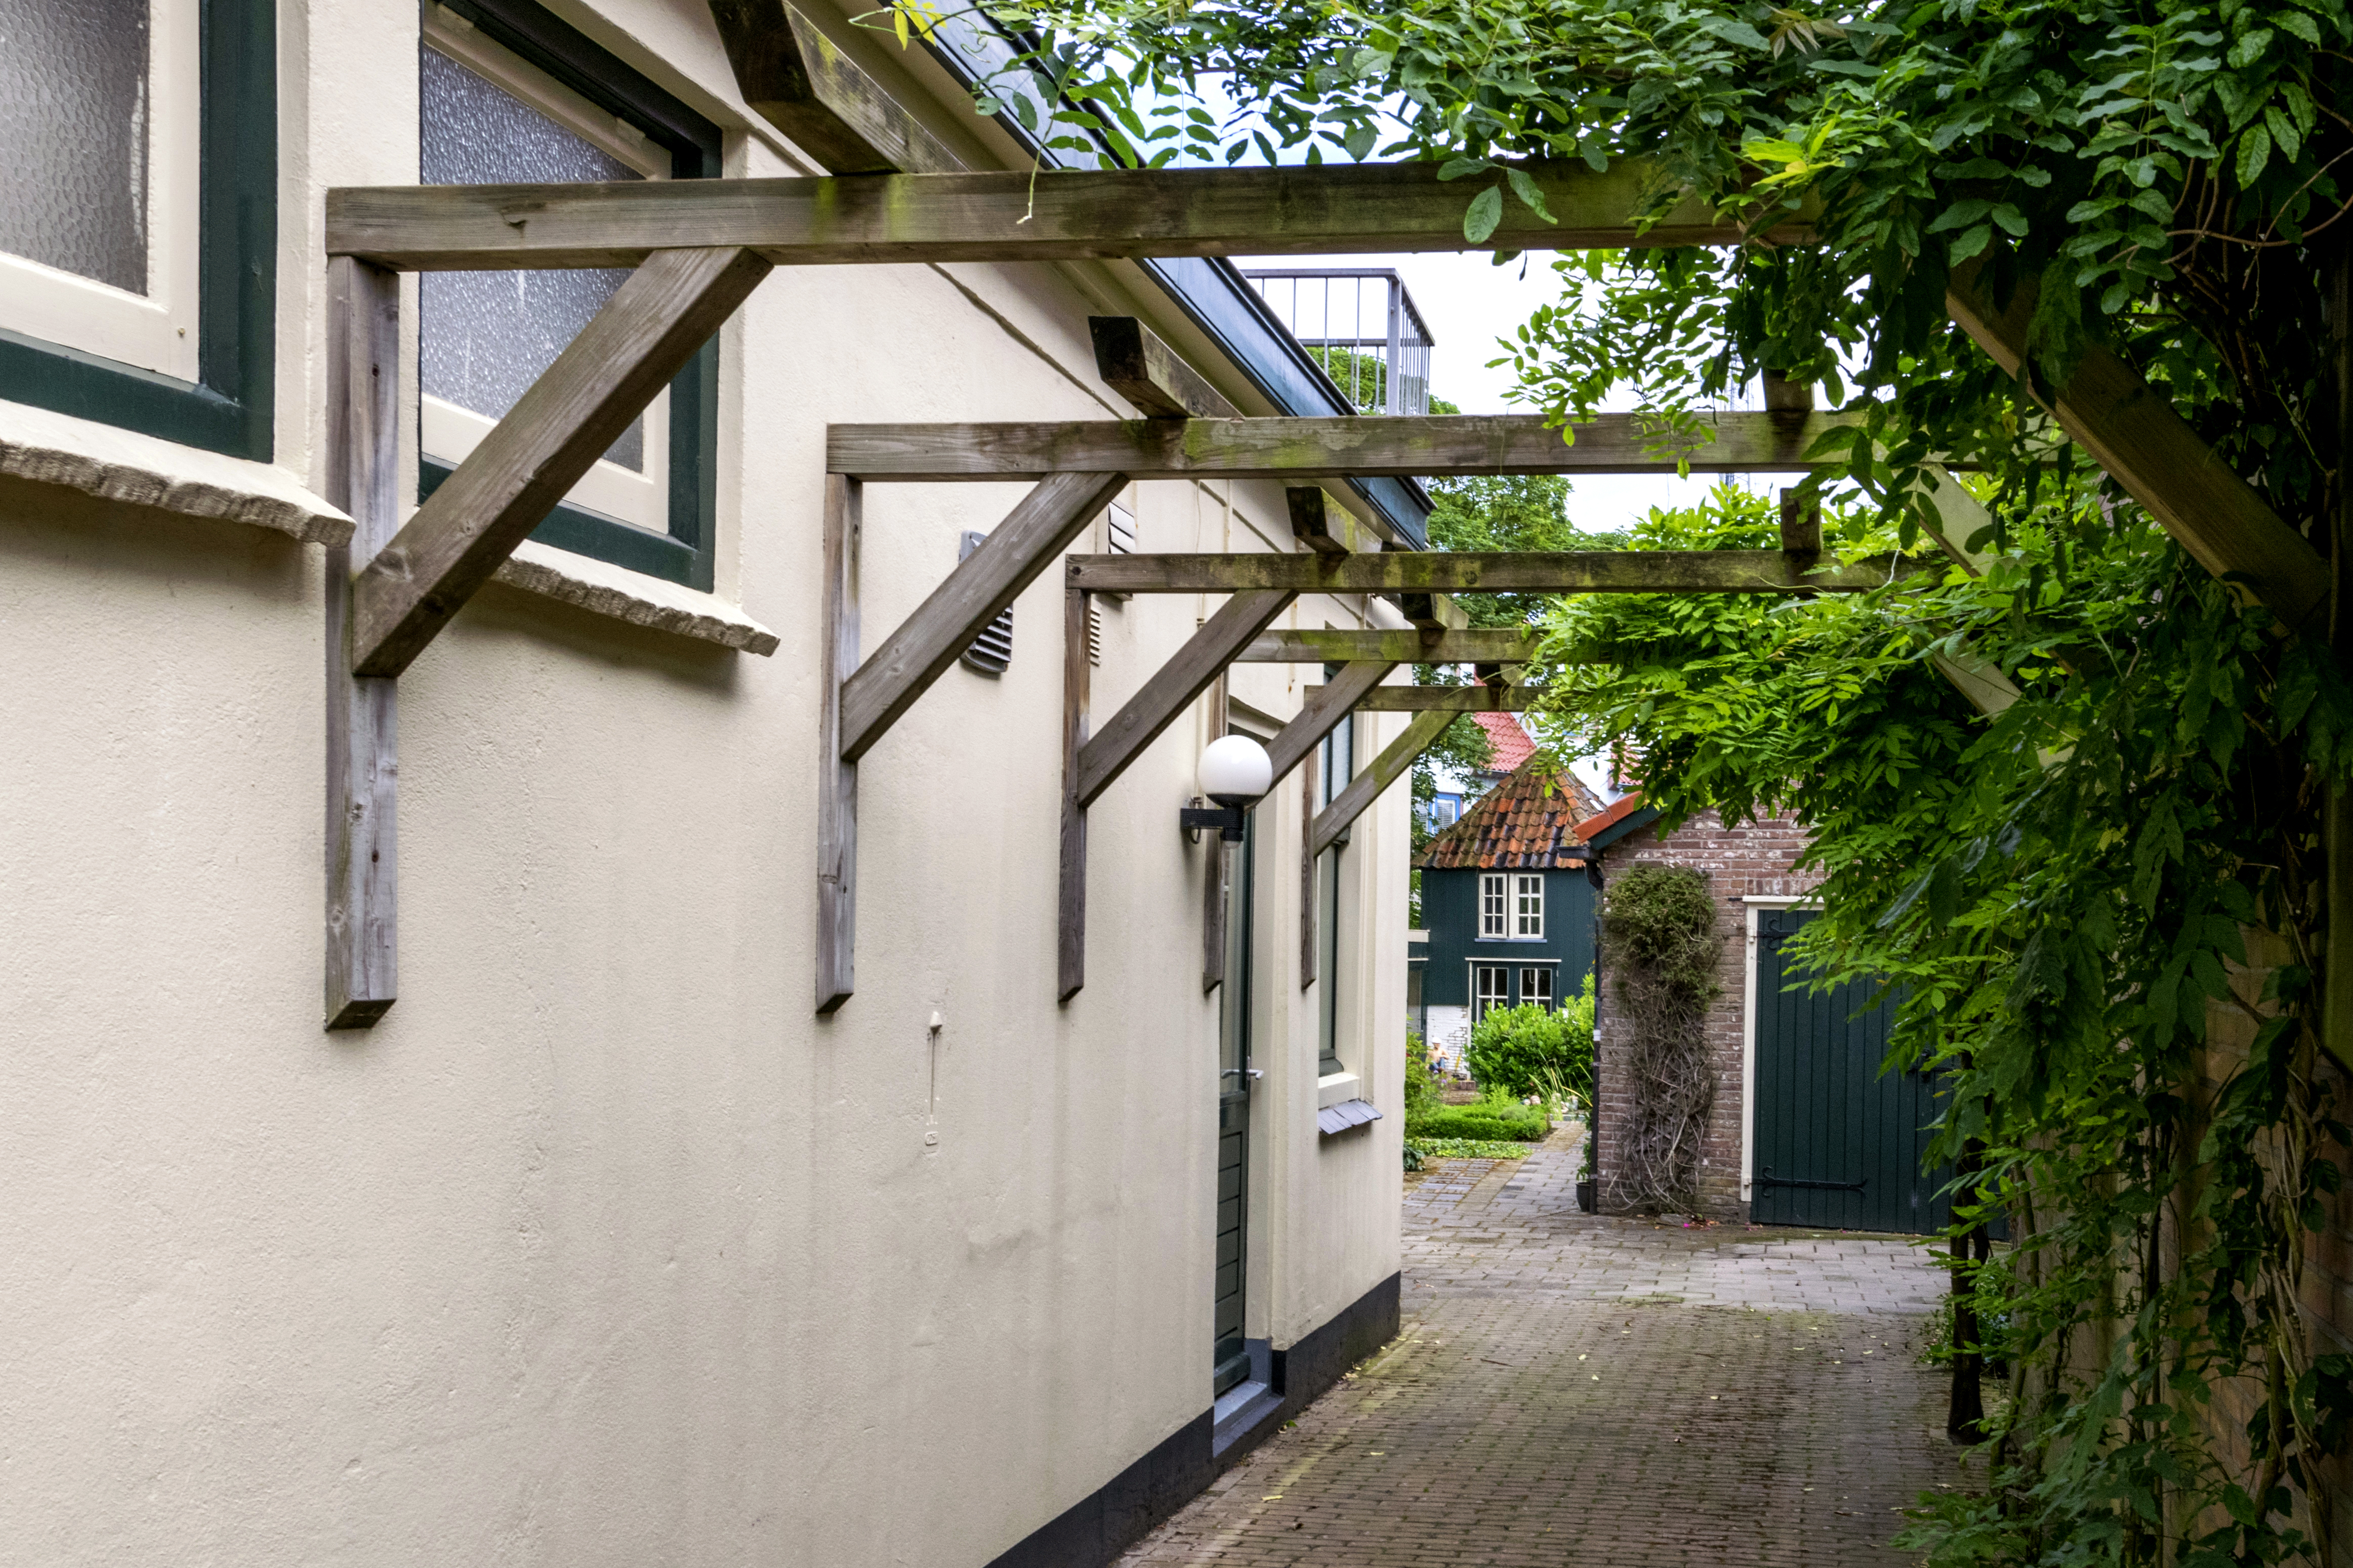
outdoor, architecture, wood, house, building, home, cottage, facade, property, nikon, nederland, netherlands, courtyard, isle, outdoorphotography, estate, huis, paulvandevelde, pdvandevelde, padagudaloma, nederlandinfotos, texel, neighbourhood, denburg, huisjes, residential area